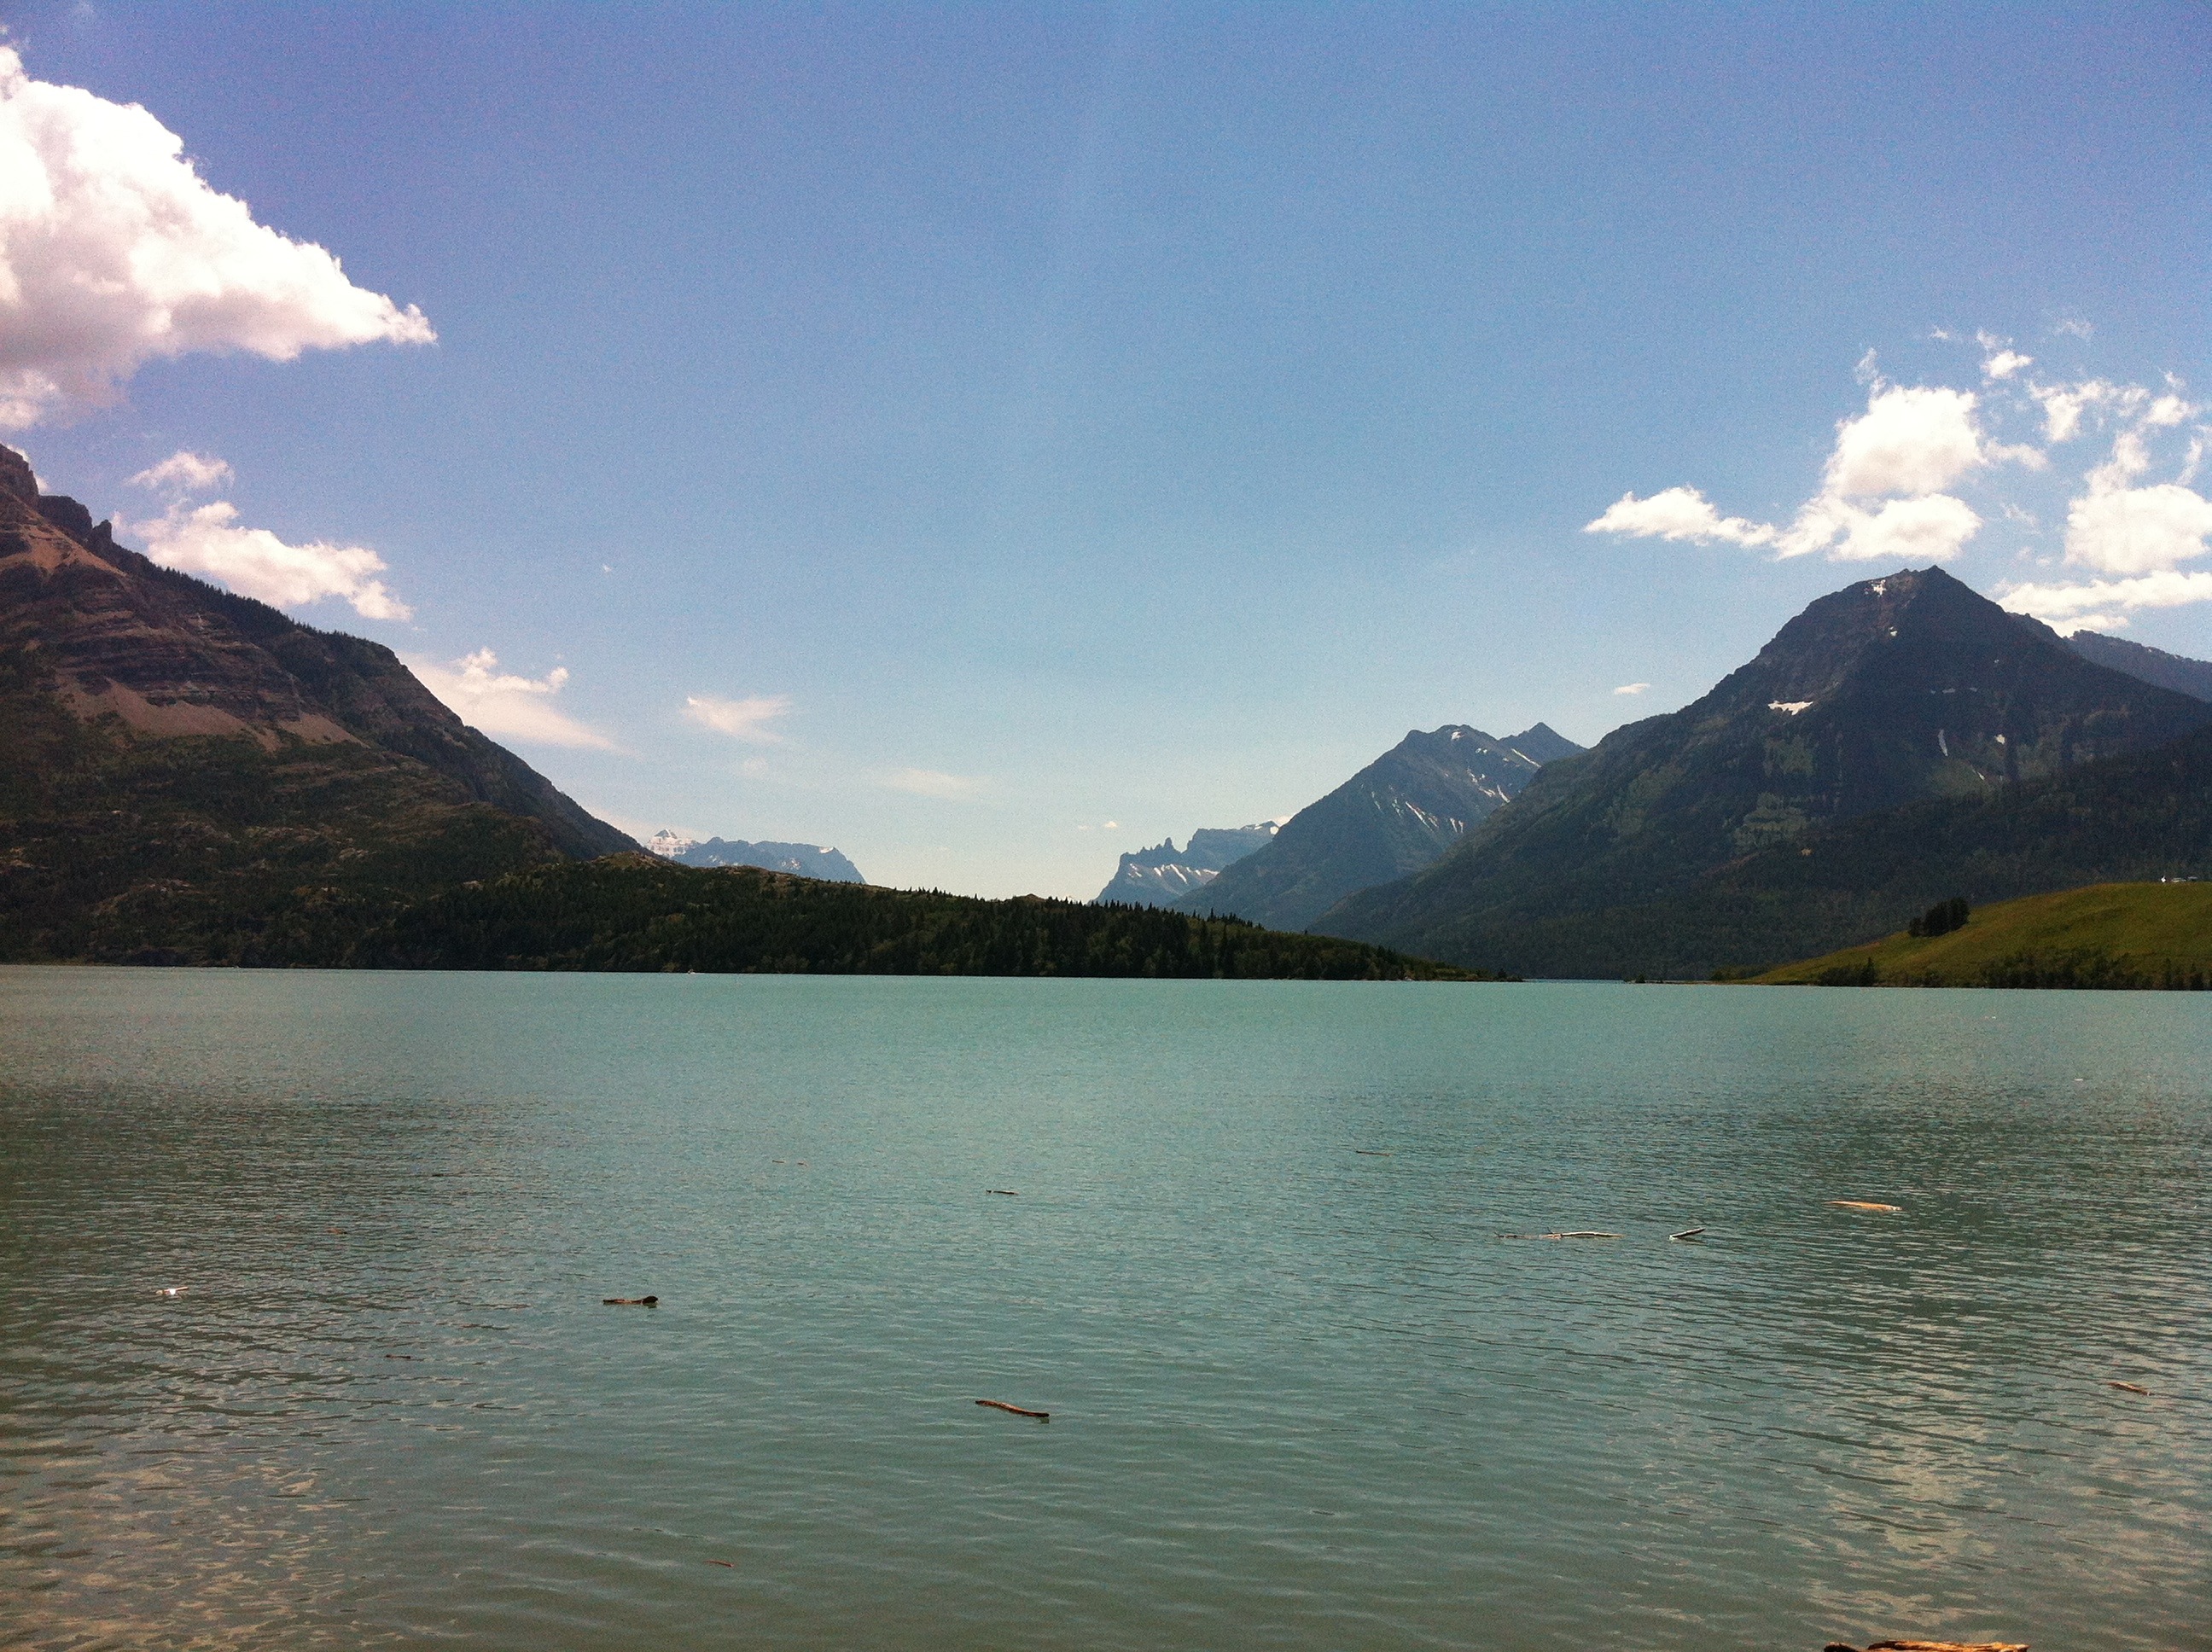
landscape, sea, outdoor, mountain, cloud, lake, mountain range, reflection, fjord, reservoir, highland, body of water, mountains, canada, rockies, beautiful, quiet, fell, alberta, loch, landform, waterton, mountainous landforms, waterton lake, waterton provincial park, prince of wales hotel